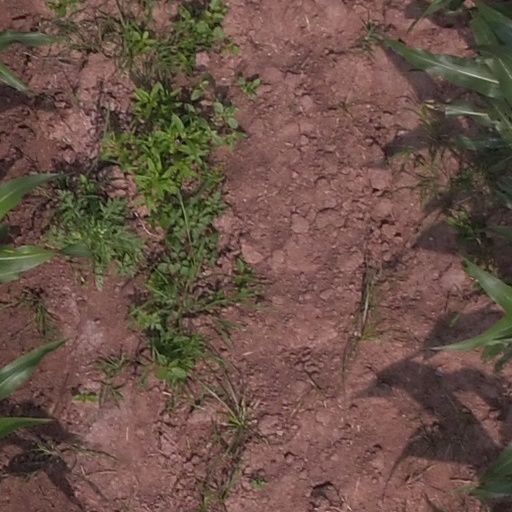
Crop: maize; corn